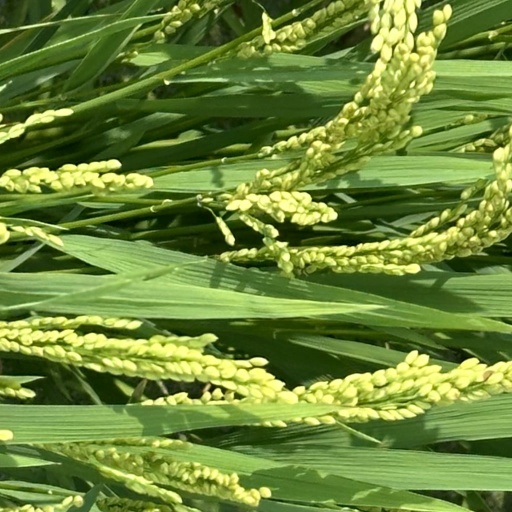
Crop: rice